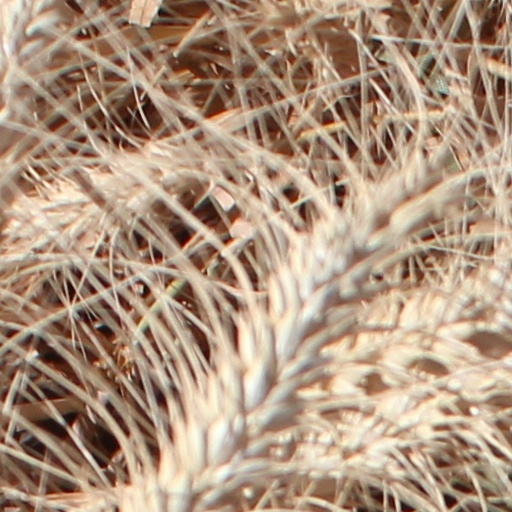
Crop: wheat